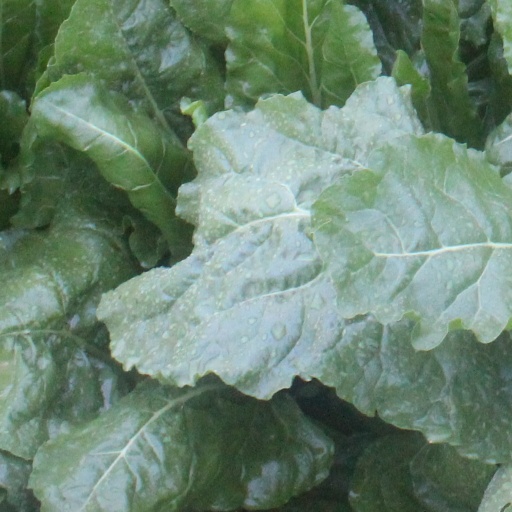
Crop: sugar beet